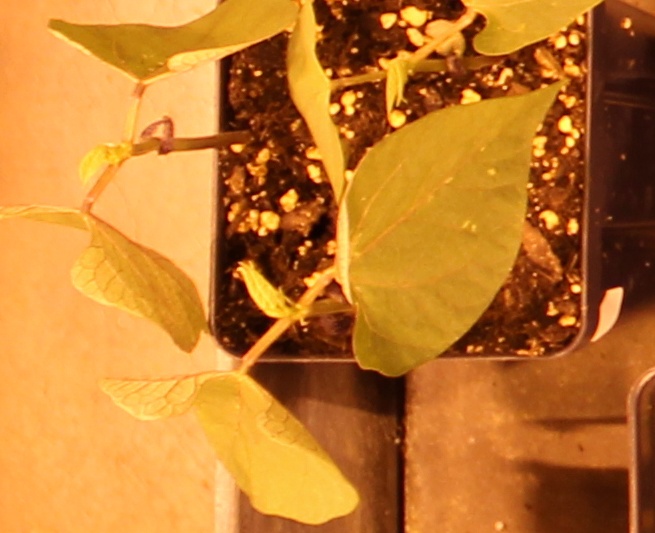
Label: Blackbean